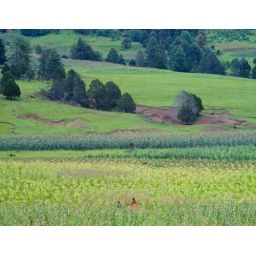
A tarahumara boy and girl walking in the corn on the valley of the sierra tarahumara in the comunidad de Yokivo batopilas Chihuahua,Mexico.